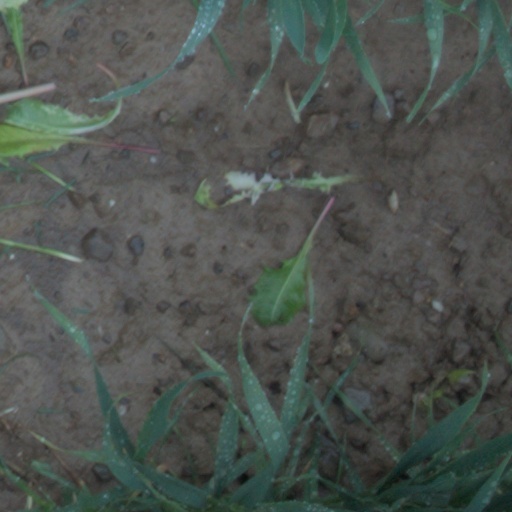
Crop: wheat